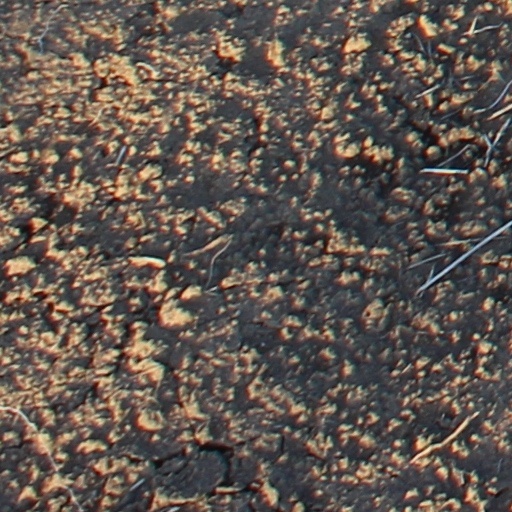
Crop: wheat